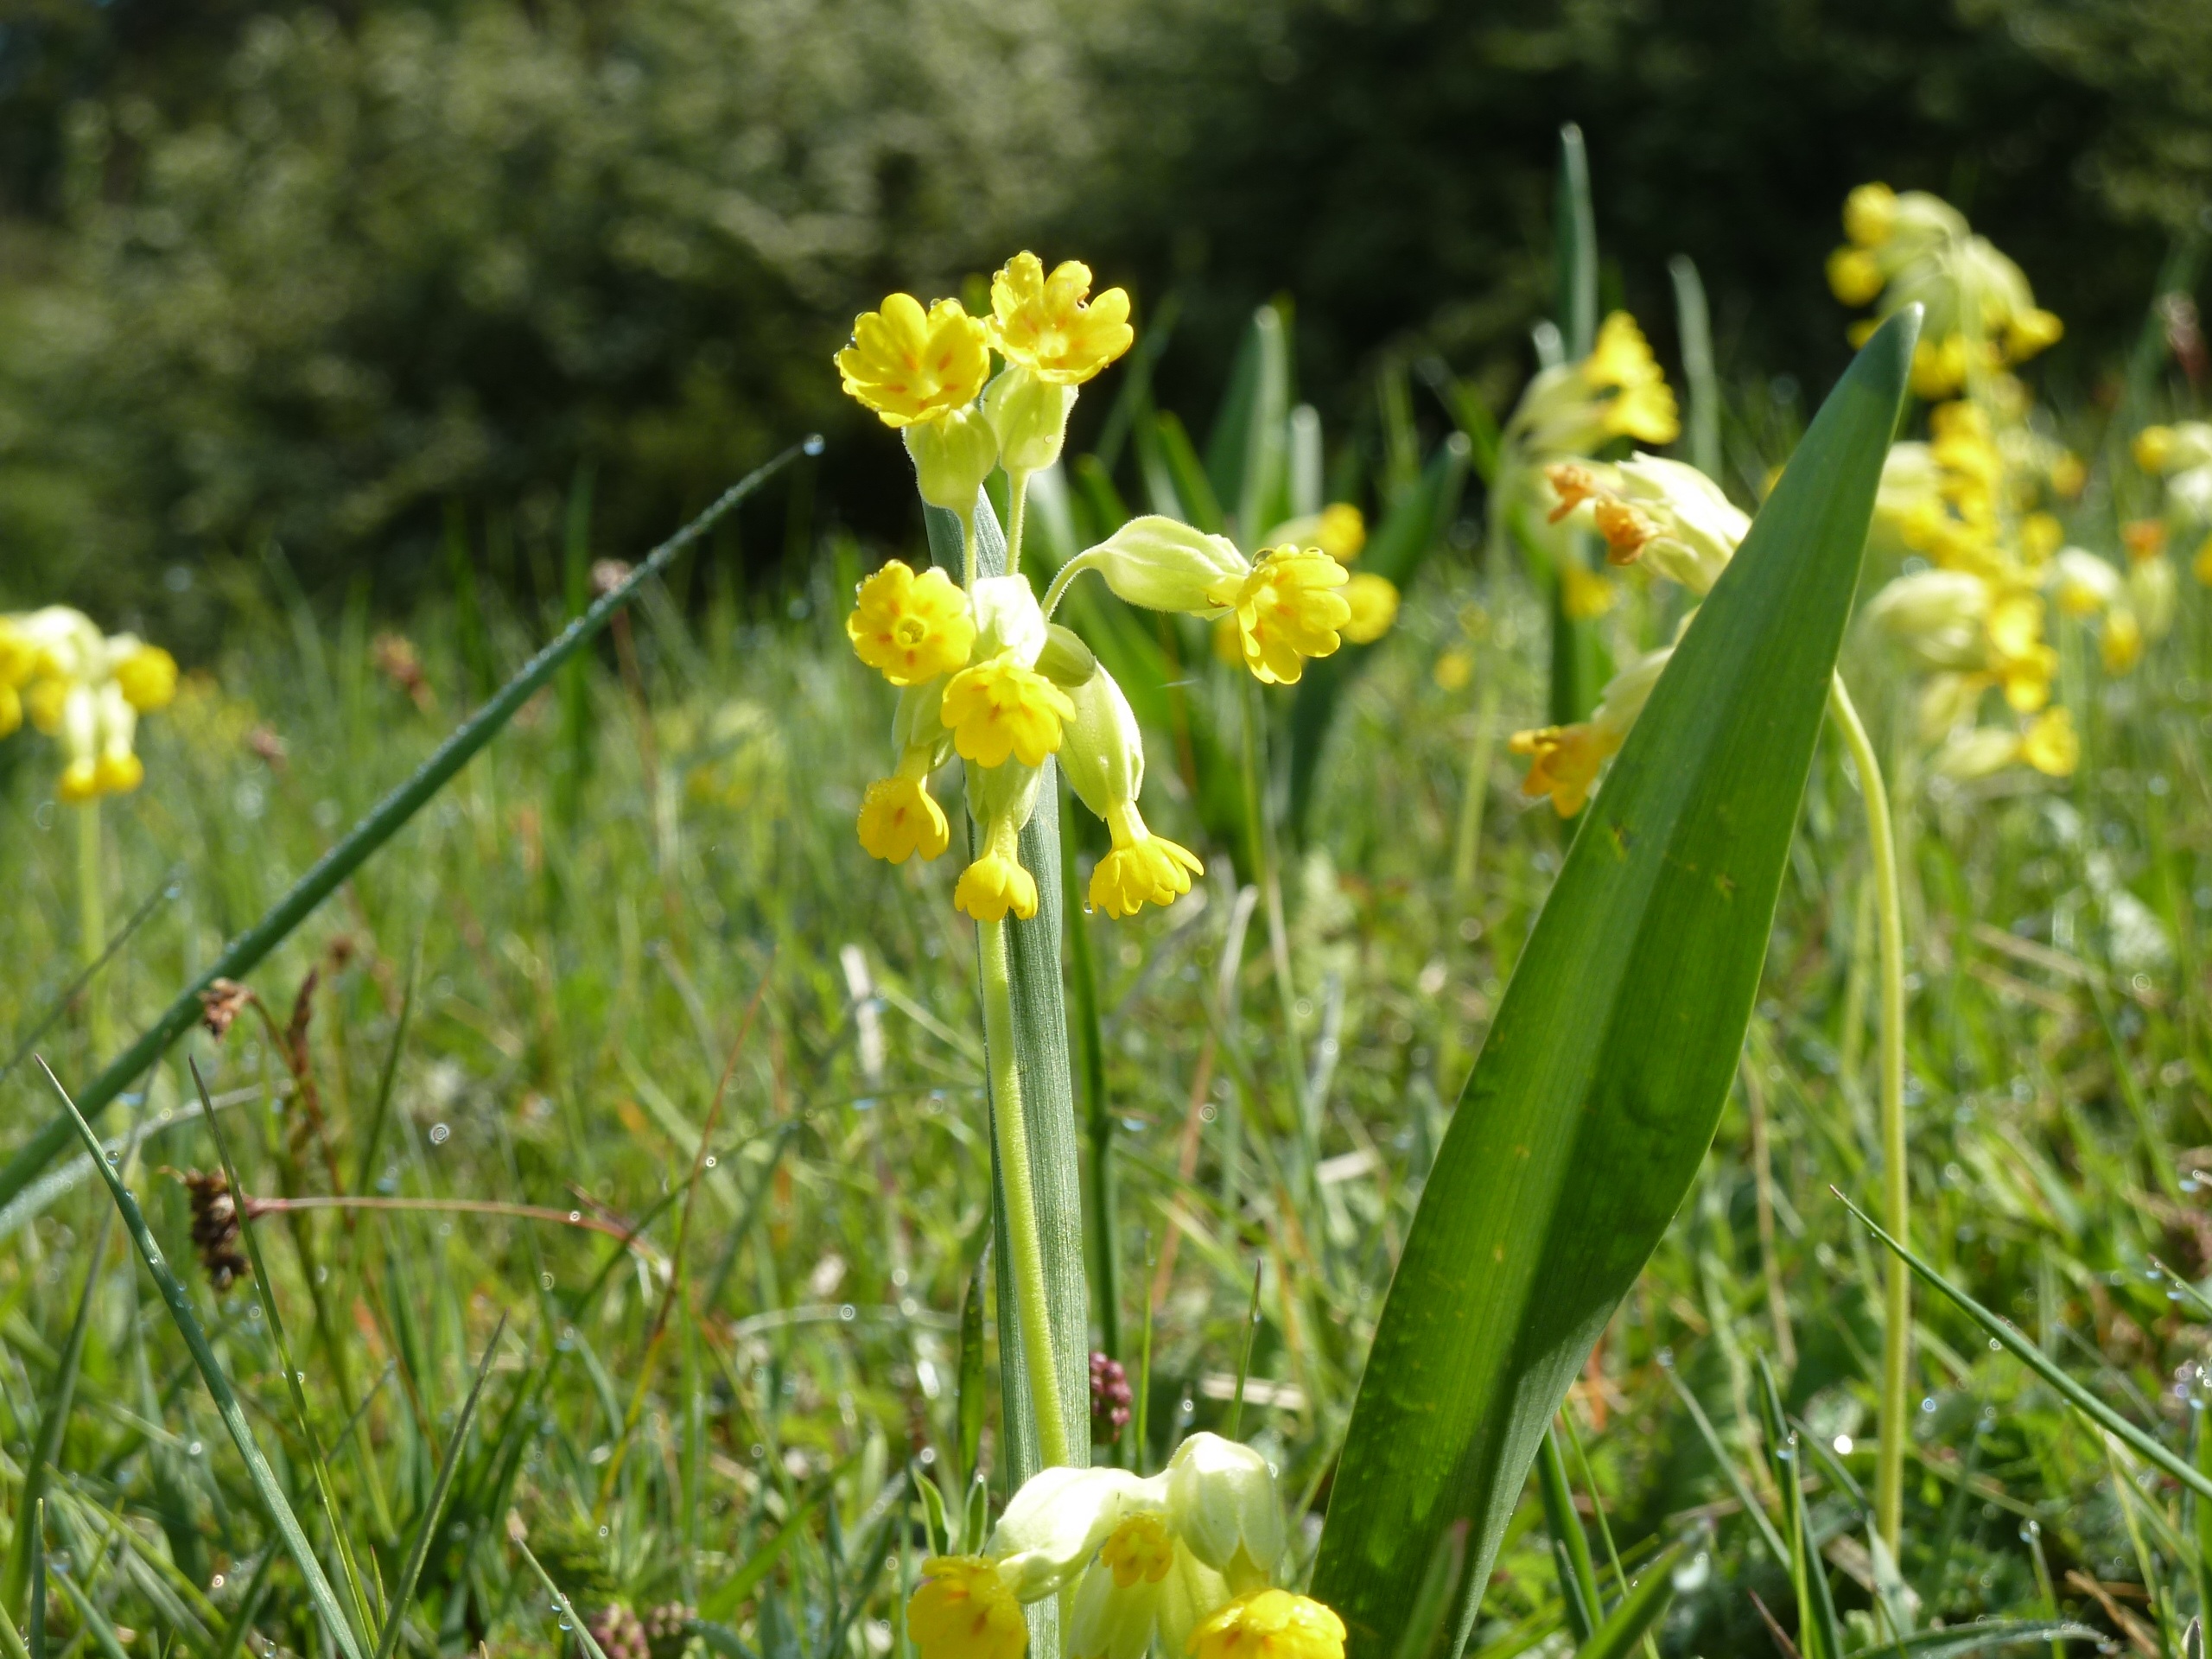
nature, grass, plant, meadow, prairie, flower, bloom, spring, green, botany, yellow, close, flora, wildflower, narcissus, cowslip, daylily, nature conservation, flowering plant, meadows primrose, spring primrose, veris, land plant